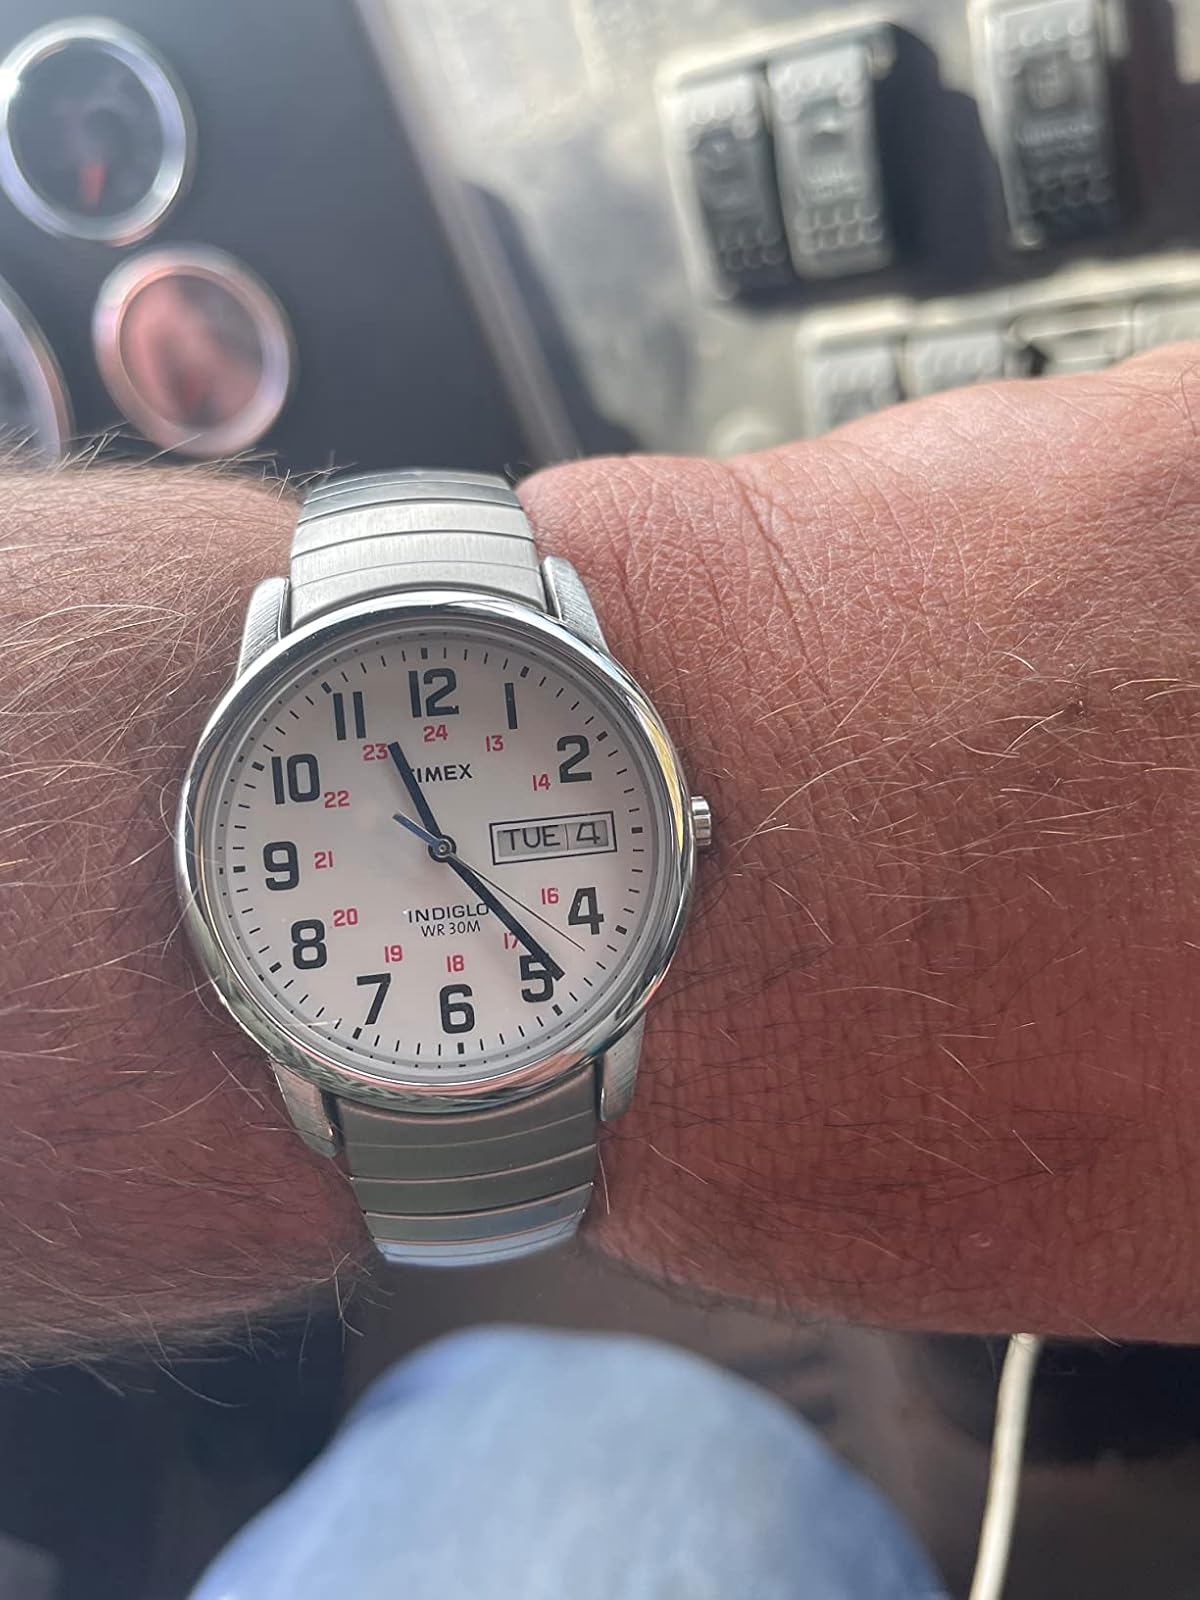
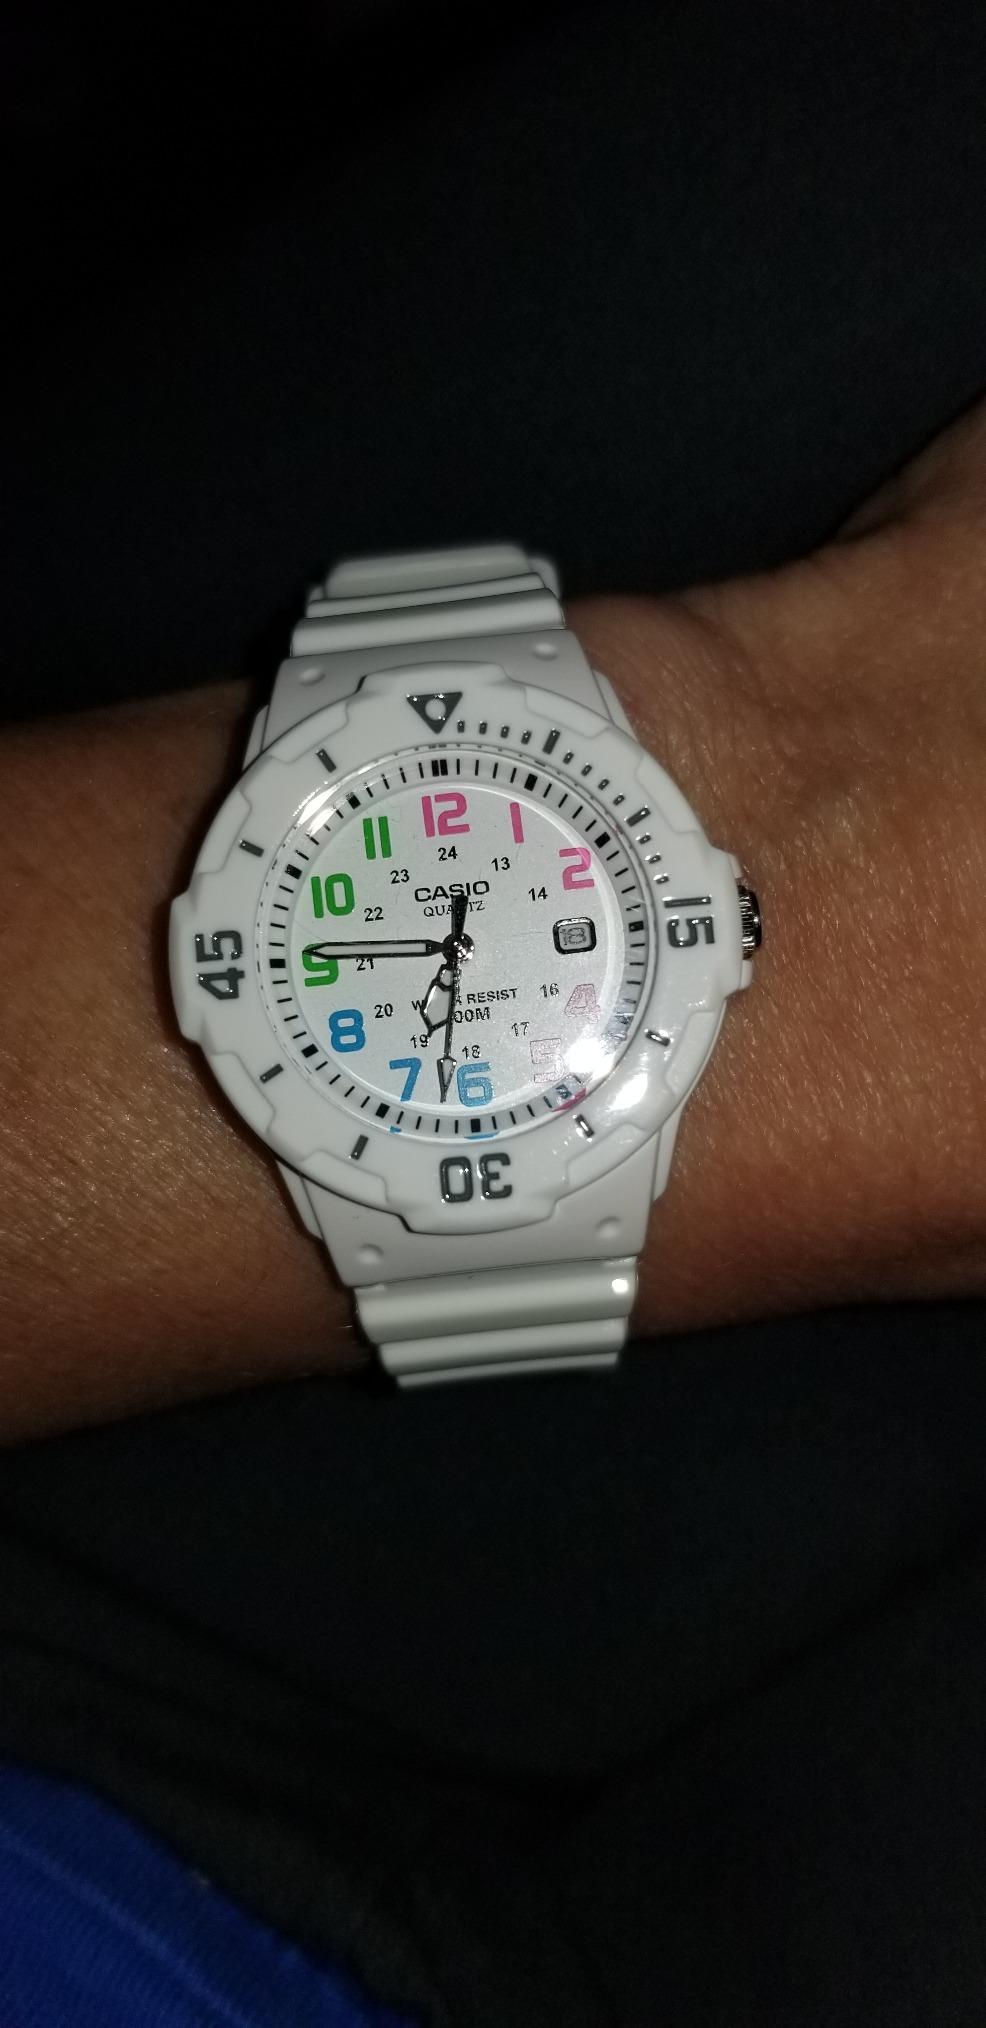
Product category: accessories_watch
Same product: no